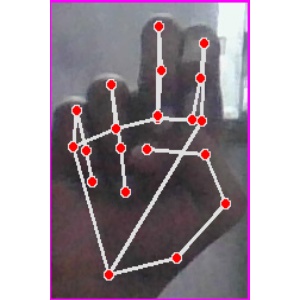
अक्षर: ह